Denmark national football team

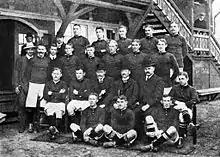
The Danish team that won their first silver medal at the 1908 Summer Olympics. Harald Bohr is in the top row, 2nd from left.

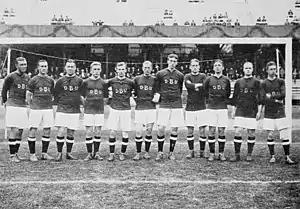
Danish team, winning the silver medals at the 1912 Olympics

On 12 April 1896, Denmark XI defeated Podilatikos Syllogos Athinon, either 9–0 or 15–0, at the Neo Phaliron Velodrome in Athens in a demonstration game during the 1896 Olympic Games.